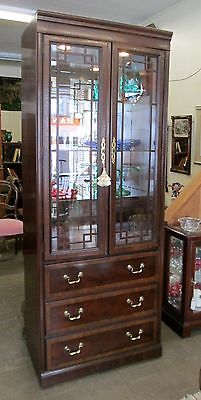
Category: cabinet